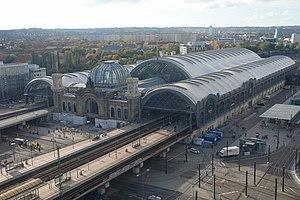
La gare centrale de Dresde est une gare ferroviaire allemande, située au sud de la vieille ville de Dresde, la capitale du land de Saxe. Ouverte en 1898, elle se distingue par une combinaison unique d'une gare terminus et des voies de passage à l'étage supérieur. Depuis un projet plus large axé sur la réhabilitation de l'ensemble de la structure, effectué par l'architecte Norman Foster à partir de l'an 2000, une toiture translucide particulière comprenant une membrane constituée de fibre de verre à revêtement Téflon fait entrer davantage de lumière dans les halles.